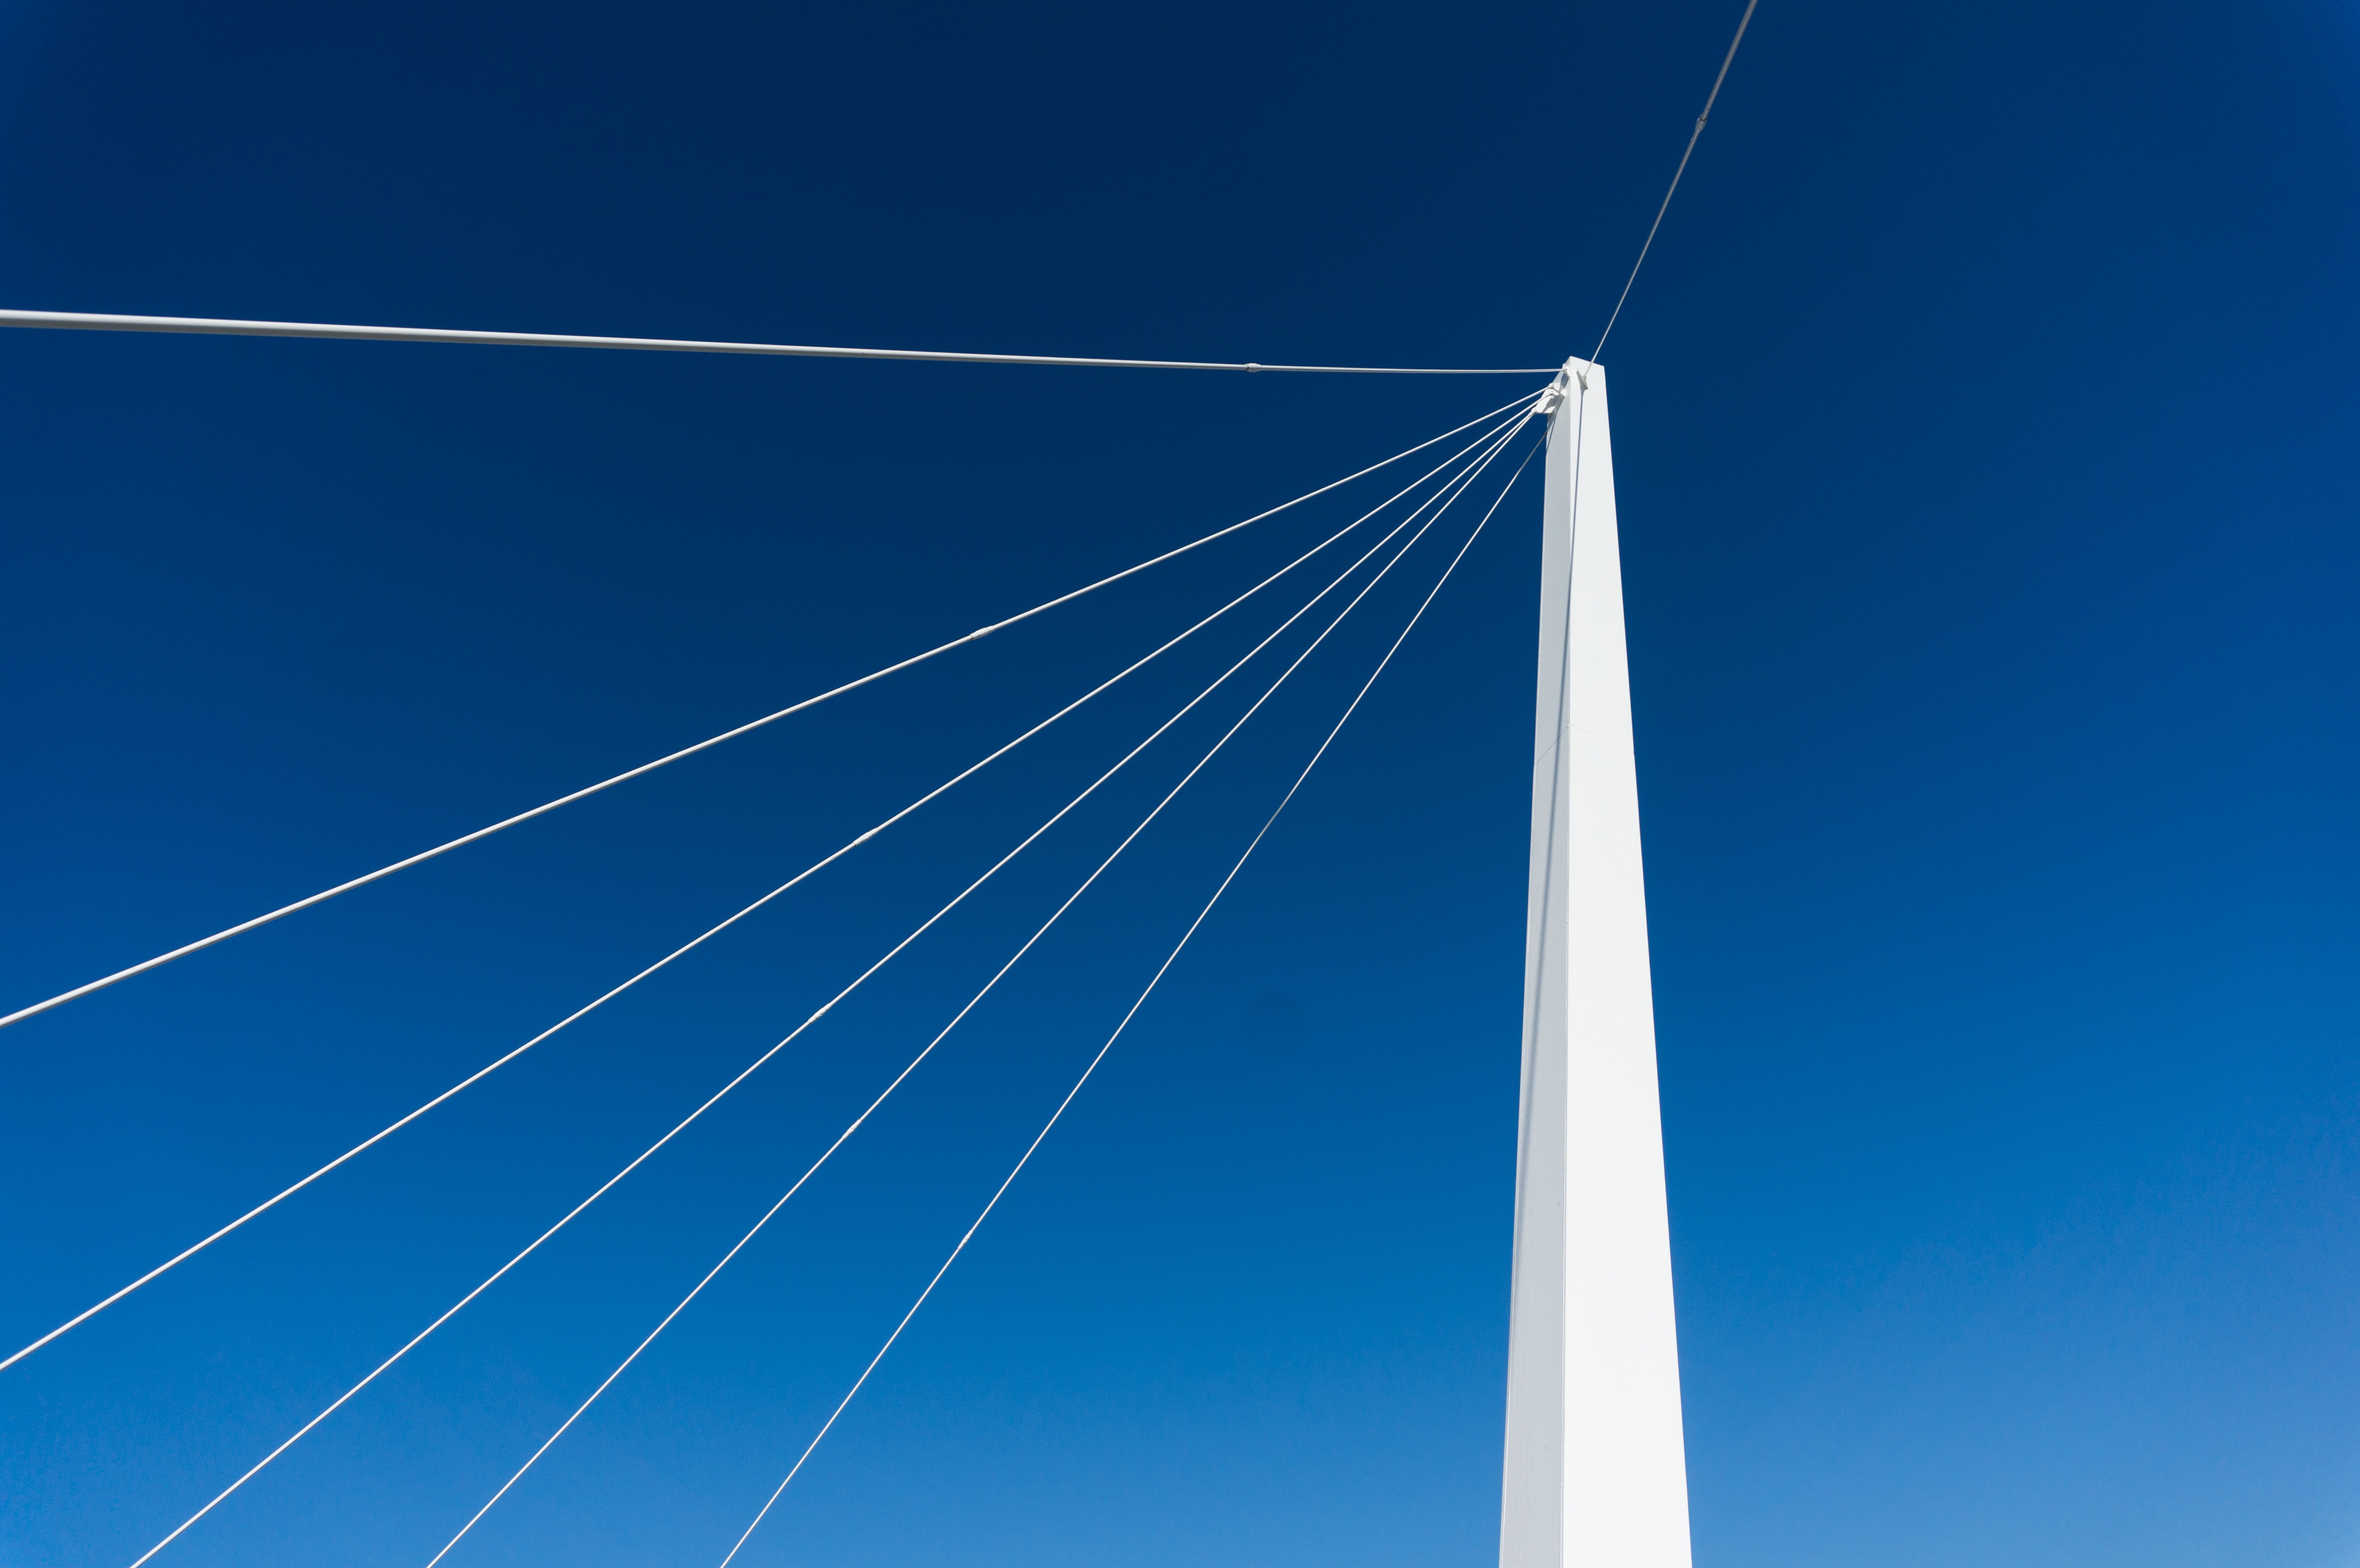
sky, wind, line, mast, sail, cable stayed bridge